Capital punishment in California

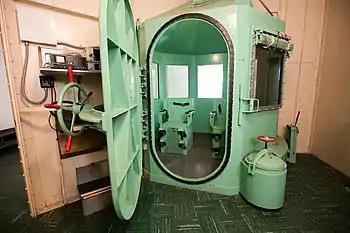

California adopted the gas chamber as its sole method in 1937 (though two more hangings took place for people already sentenced). The first people to die in the San Quentin gas chamber (the only one in the state) were Albert Kessell and Robert Lee Cannon on December 2, 1938. Three more people had their death sentences carried out within two weeks. Up until 1967, 194 people were executed by lethal gas, including four women. The last person was Aaron Mitchell on April 12, 1967.